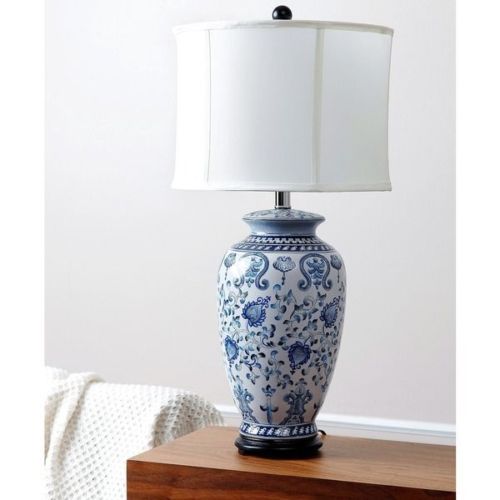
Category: lamp